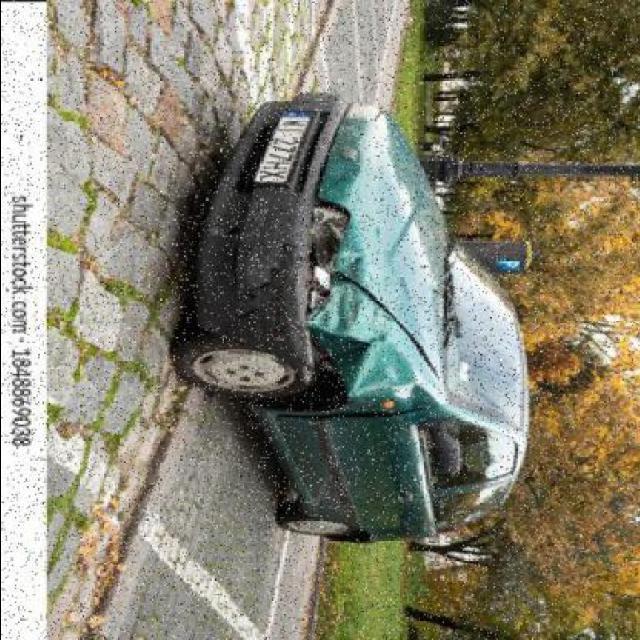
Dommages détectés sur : plaque d'immatriculation avant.
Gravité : mineur